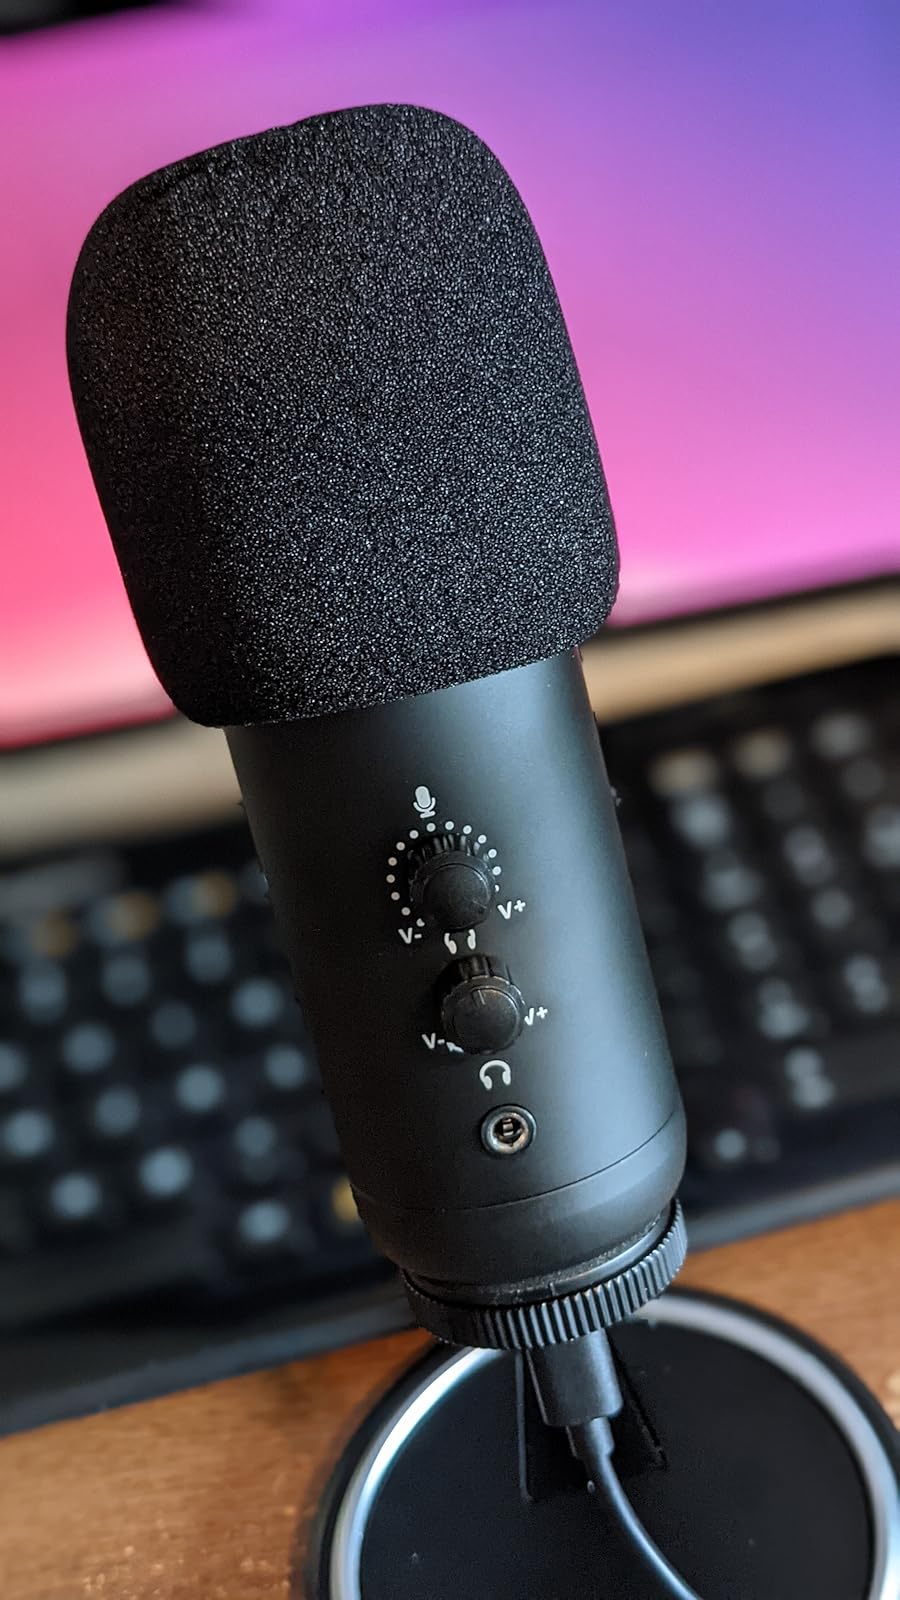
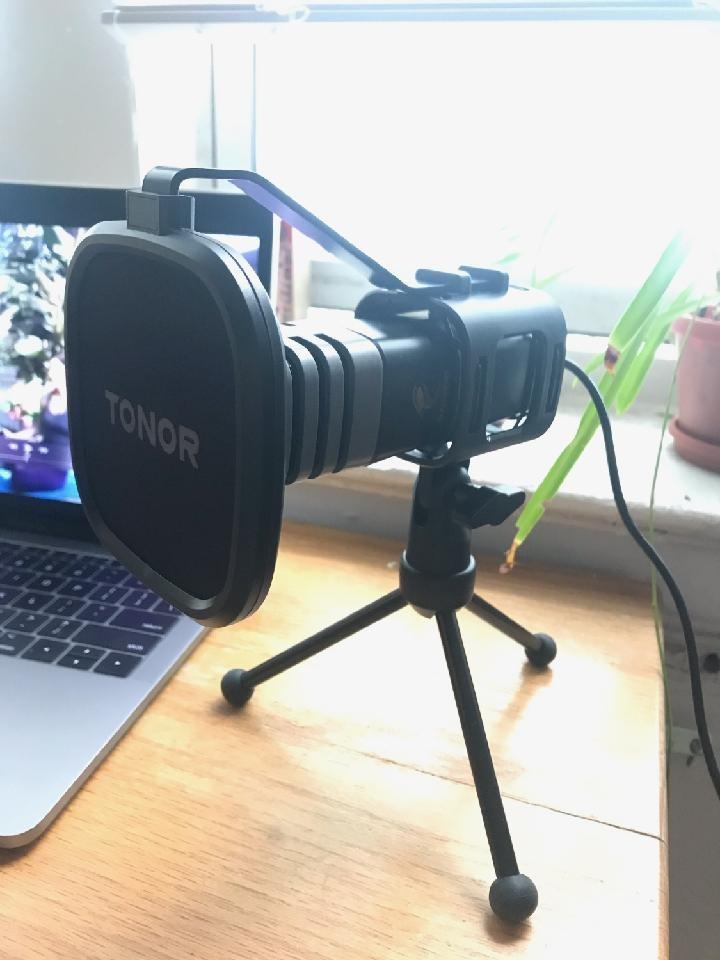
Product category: microphone
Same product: no